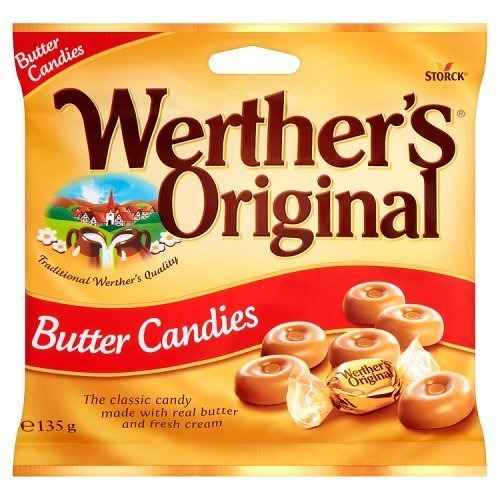
Item Name: Werther's Original Butter Candy (135g) by Werther's
Value: 4.76
Unit: Ounce

Price: 11.39